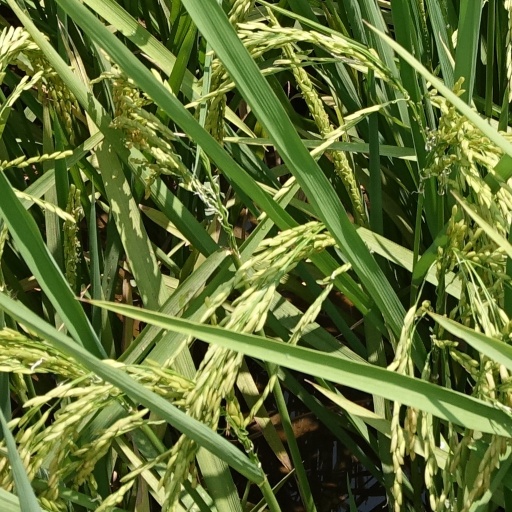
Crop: rice